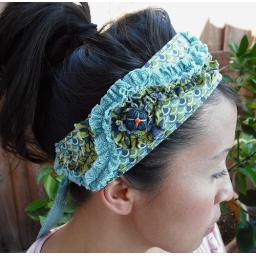
hues of blue and green in various patterns with ruffles that mimic the ocean currents.